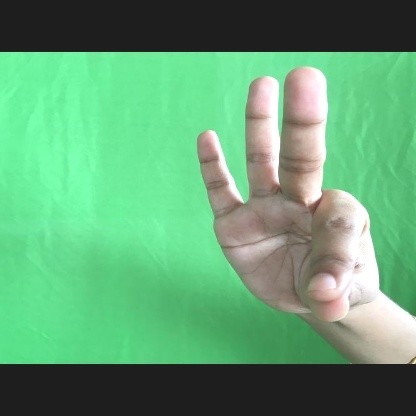
Mudra: Hamsasyam